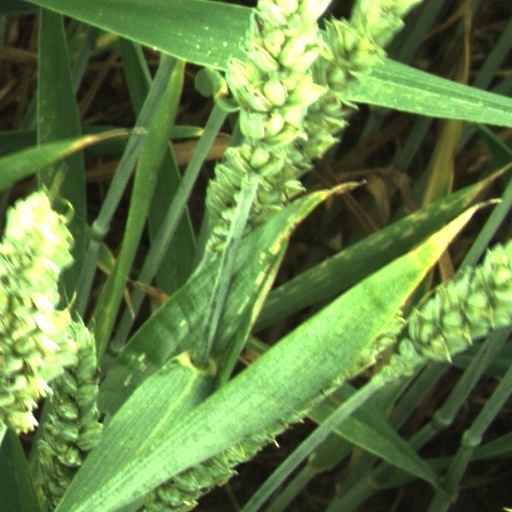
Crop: wheat